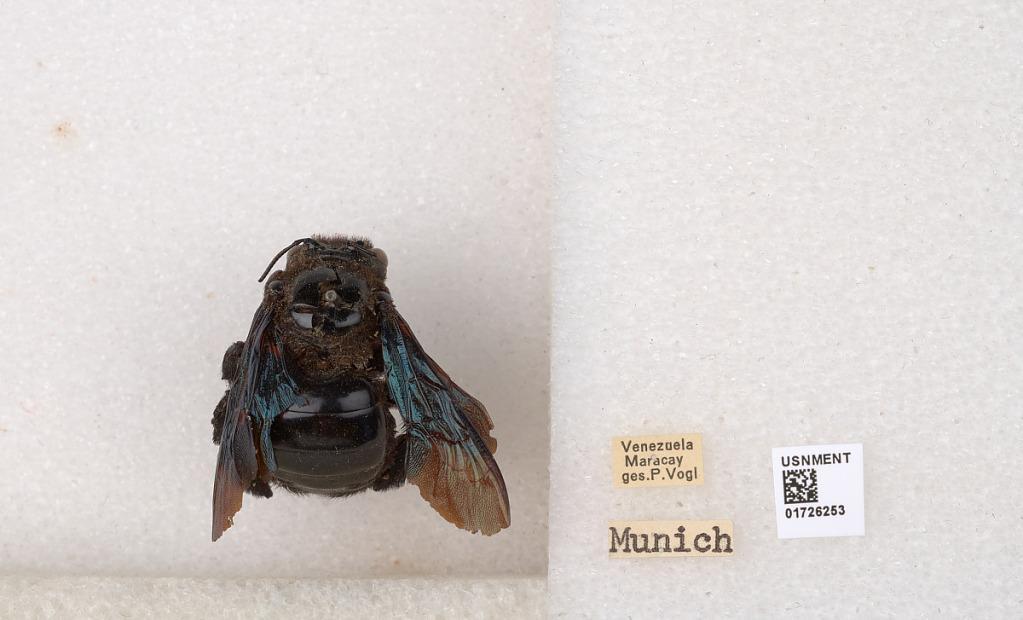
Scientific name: Xylocopa (Neoxylocopa) frontalis (Olivier)
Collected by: P. Vogl
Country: Venezuela
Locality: Maracay